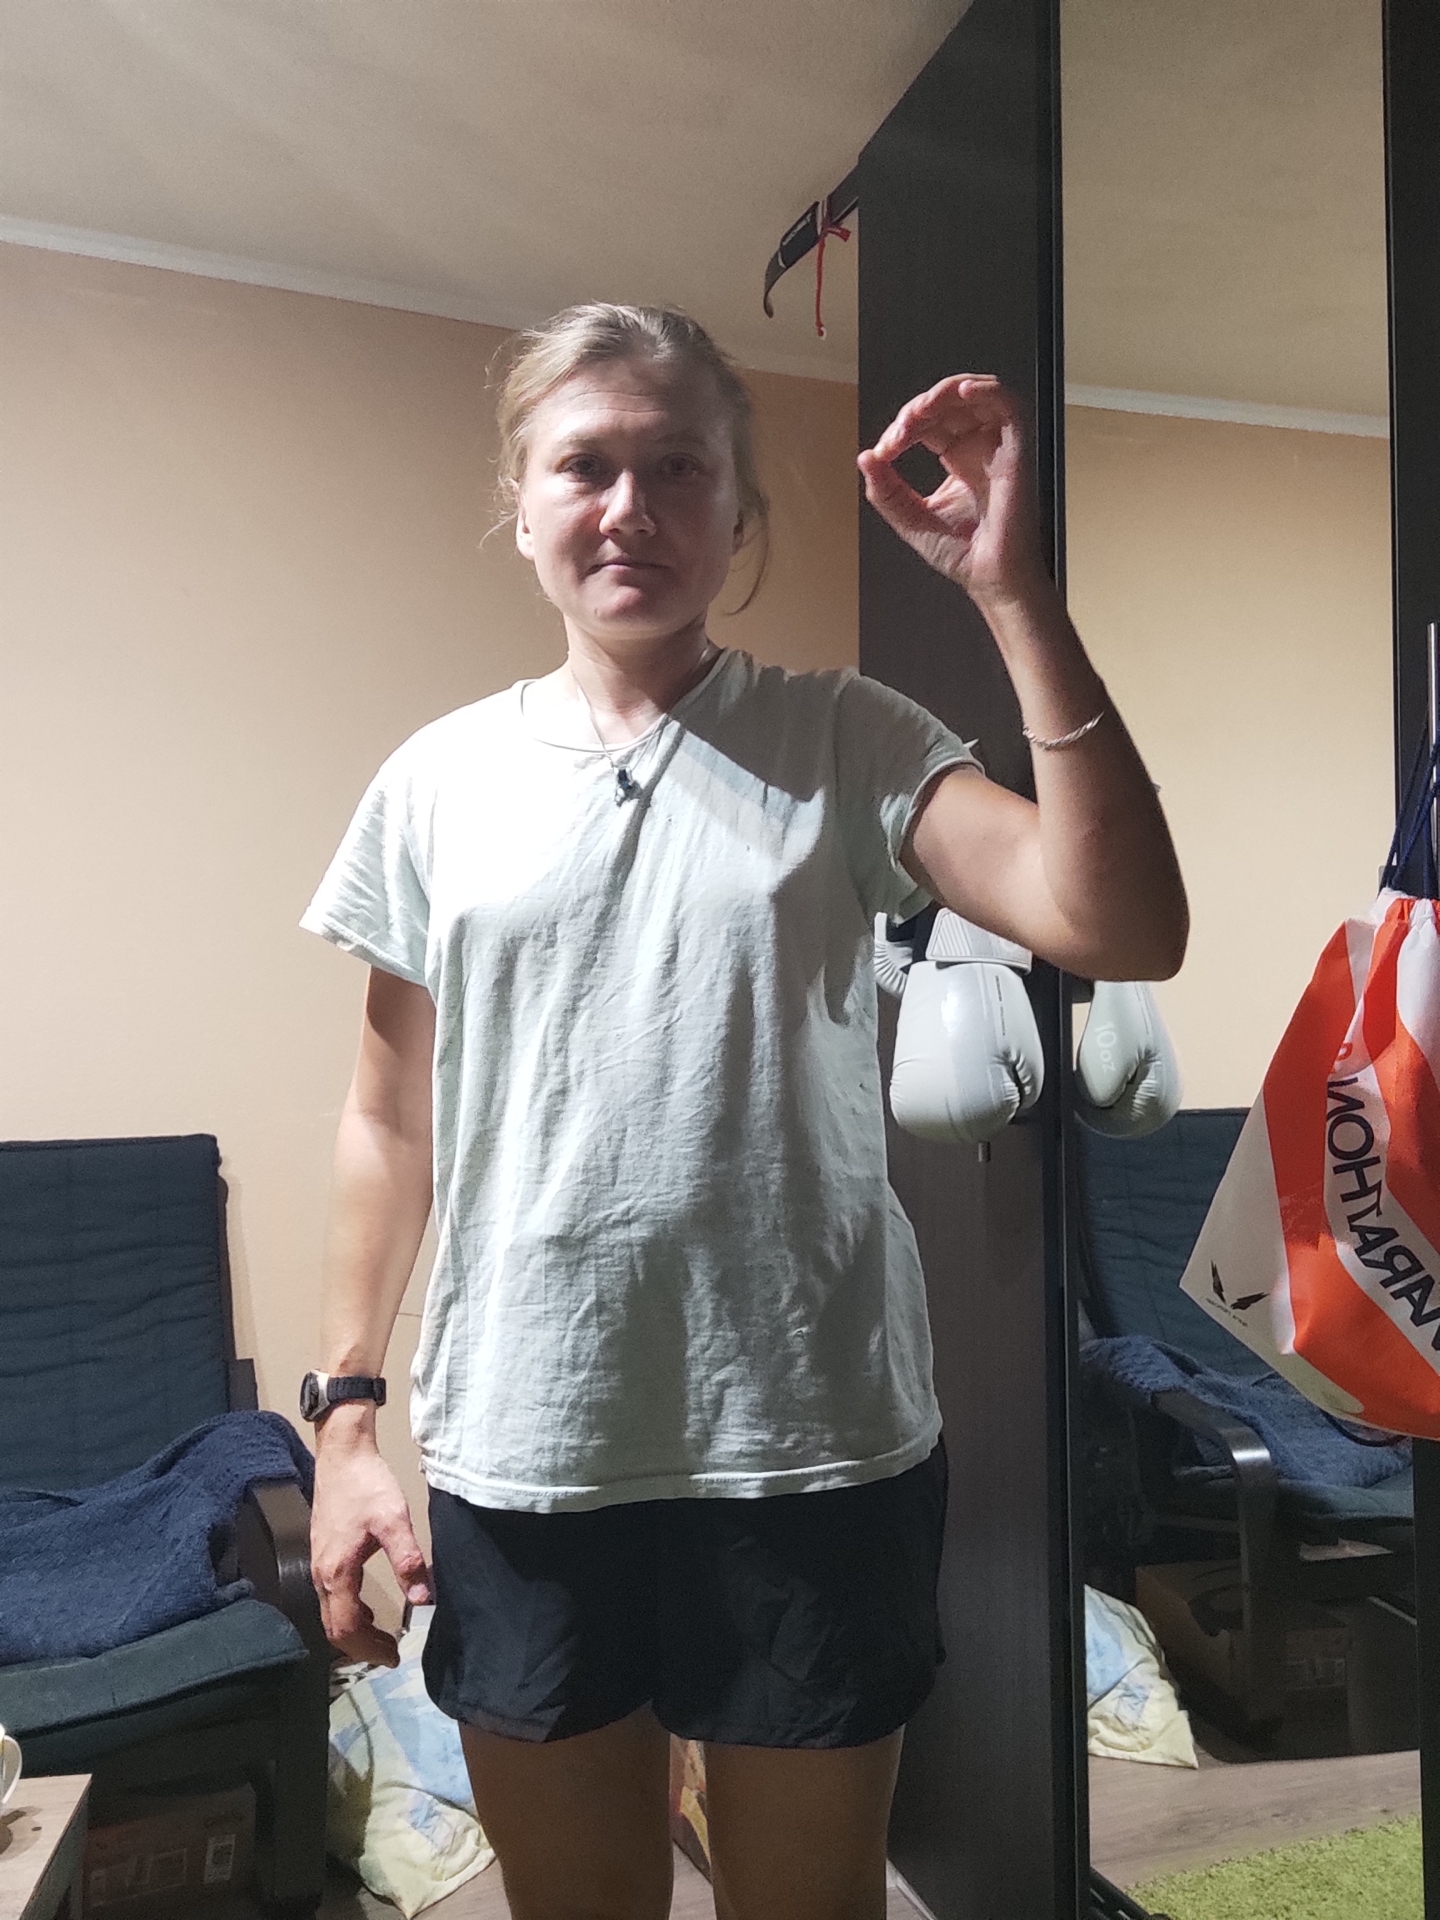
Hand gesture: grip